1941 Ford

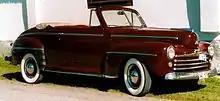
A 1947 Ford convertible

The 1947 Ford line was similar to the short 1946. Visual differences included the removal of the red accents from the grill and the two small lights located just above it. Ford began titling 1947s in February 1947. For the first few weeks, the 1947 model was identical to the 1946. Ford then restyled the body slightly first by moving the parking lights from above the grill to below each headlight. Exterior moldings were changed from grooved to a smooth design. A new hood ornament with a blue plastic insert was installed. A new hubcap design became available in March. The interior dash color was changed from red accent to gold. By September, the roof-mounted antenna was moved to the cowl. Horns were moved to in front of the radiator from the engine compartment. The final 1947 models were titled in November.